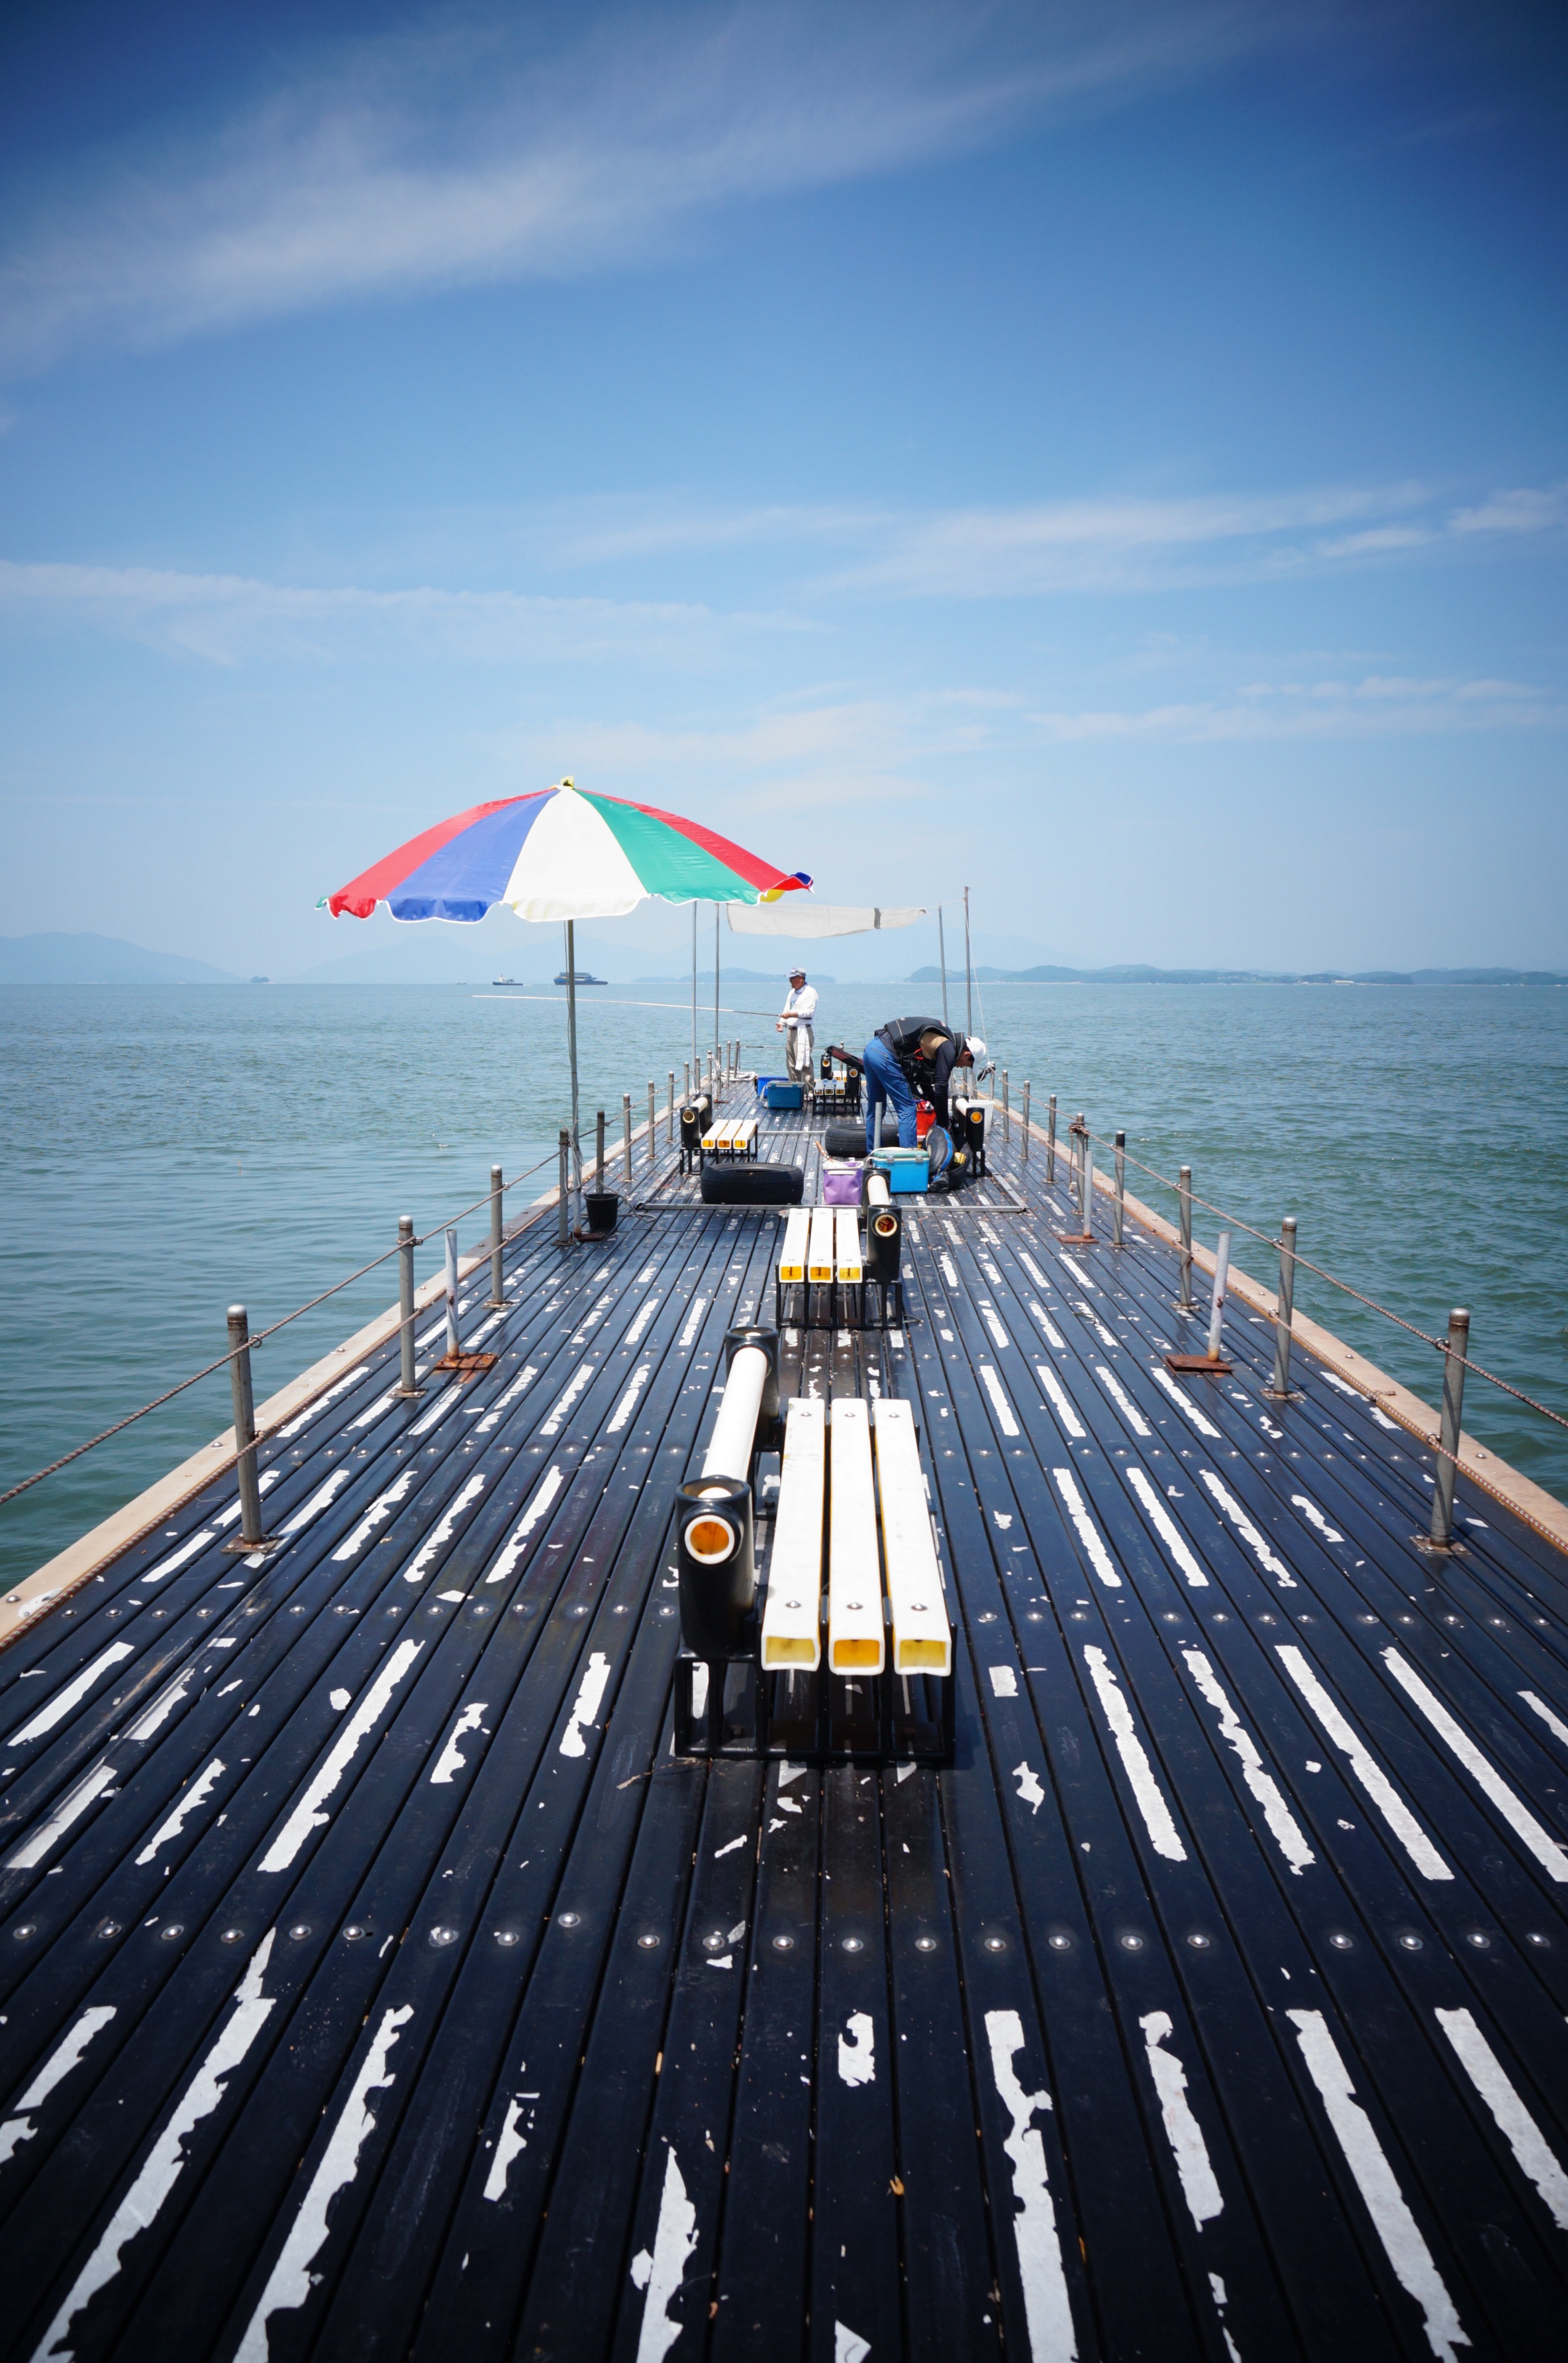
sea, coast, ocean, horizon, dock, cloud, boardwalk, pier, walkway, vacation, vehicle, fishing, color, weather, ferry, i, fair, zanjan cruiser, the only island